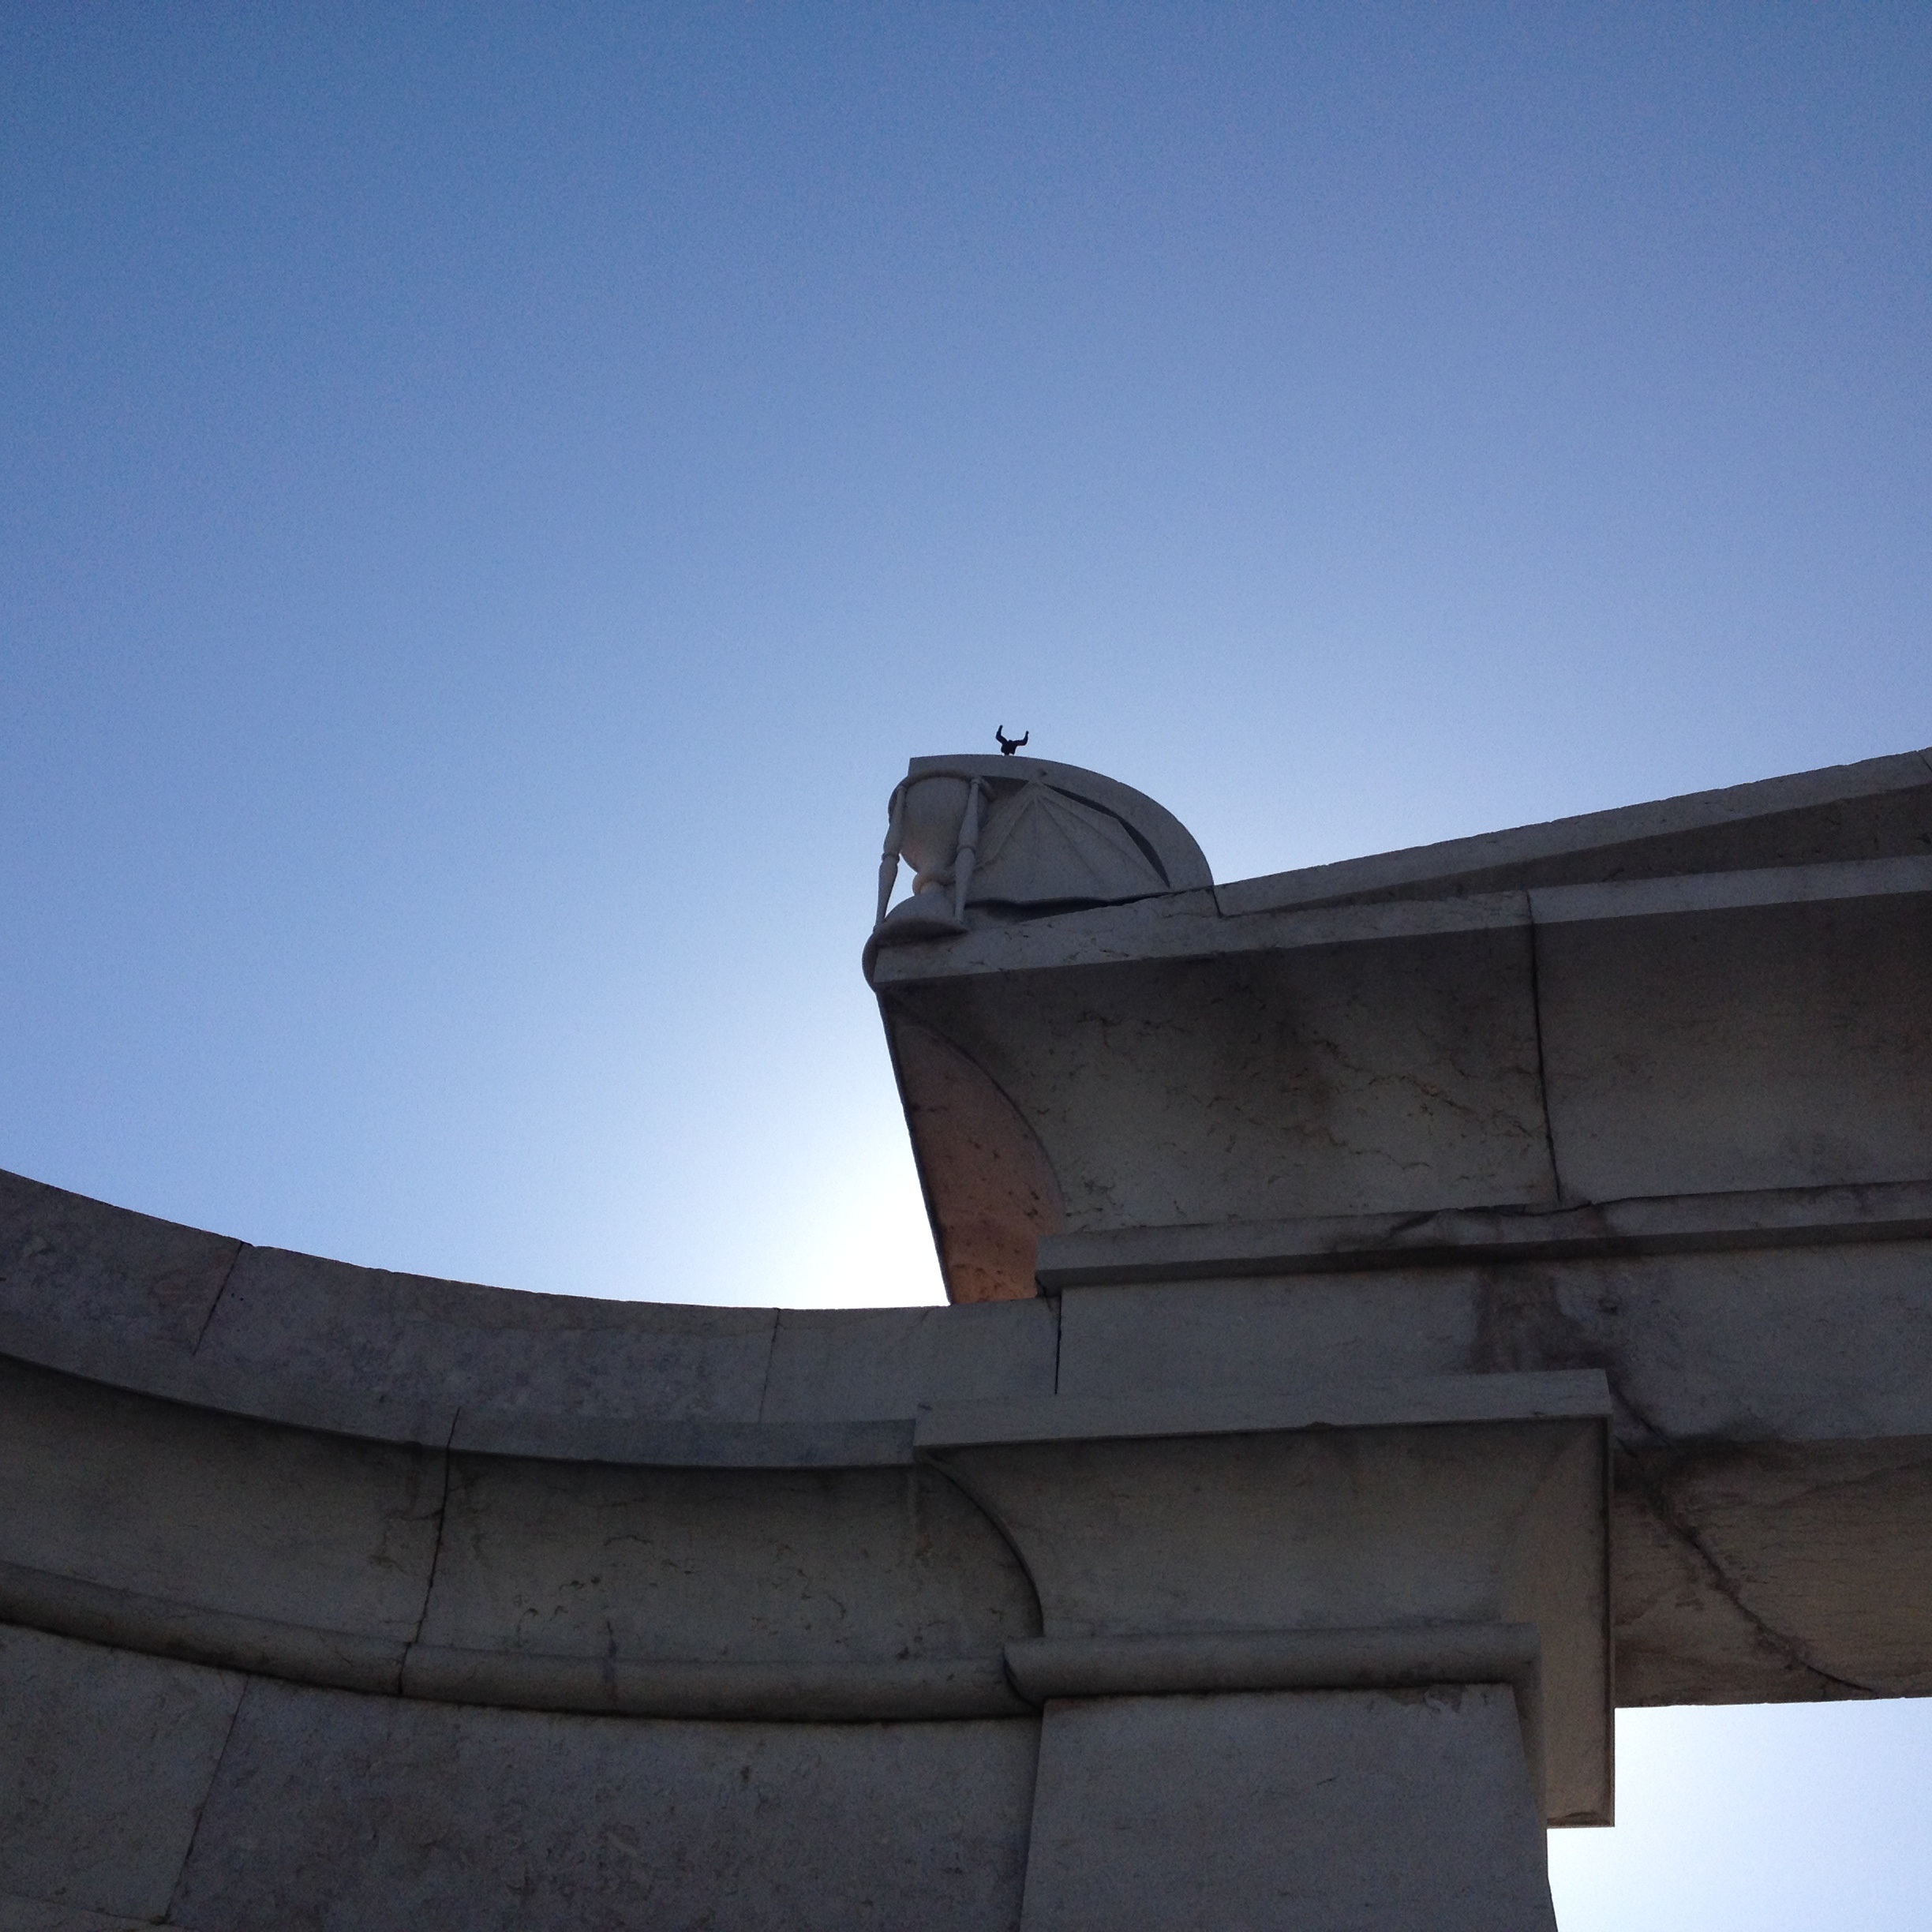
architecture, sky, roof, facade, blue, atmosphere of earth